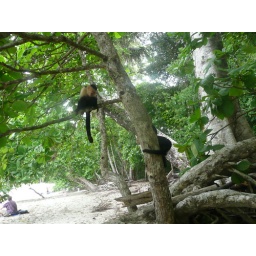
two monkeys in a tree